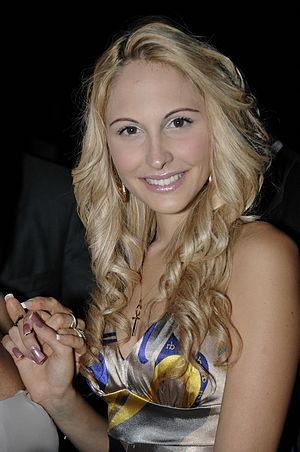
Noemi Letizia, quittant le Lido entourée d'une armée de garde du corps. 66ème Festival du Cinéma de Venise (Mostra), 8ème jour (08/09/2009). Italiano: ""66-mo Festival del cinema di Venezia, ottavo giorno (08/09/2009). Noemi Letizia, mentre lascia il Lido, attorniata da un esercito di guardie del corpo"". (descrizione originale presente su flickr)"
Silvio Berlusconi /ˈsilvjo berluˈskoːni/, autrefois surnommé il Cavaliere, né le 29 septembre 1936 à Milan, est un homme d'affaires et homme d'État italien, président du Conseil des ministres de 1994 à 1995, de 2001 à 2006 et de 2008 à 2011.